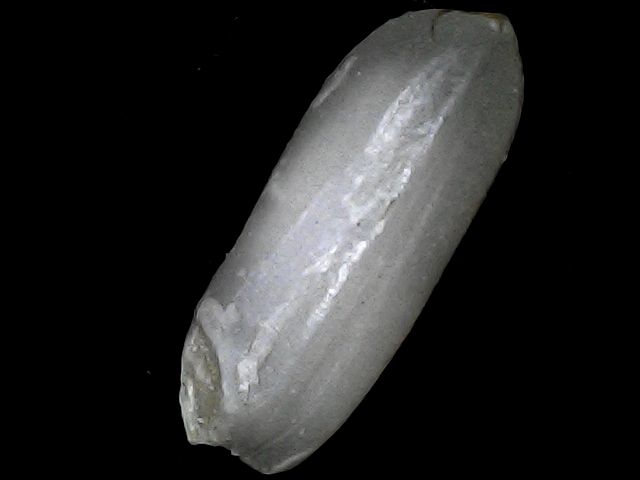
Rice variety: BRRI74